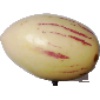
Label: Pepino 1